French Wars of Religion

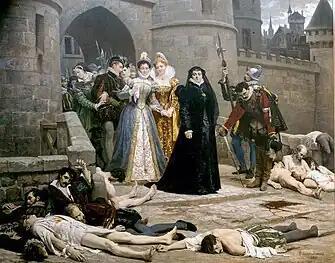
"One morning at the gates of the Louvre", 19th-century painting by Édouard Debat-Ponsan. (Catherine de' Medici is in black)

With the kingdom once more at peace, the crown began seeking a policy of reconciliation to bring the fractured polity back together. One key part of this was to be a marriage between Navarre, the son of Jeanne d'Albret and Antoine of Navarre, and Margaret of Valois, the king's sister. Albret was hesitant, worried it might lead to the abjuration of her son, and it took until March 1572 for the contract to be signed.